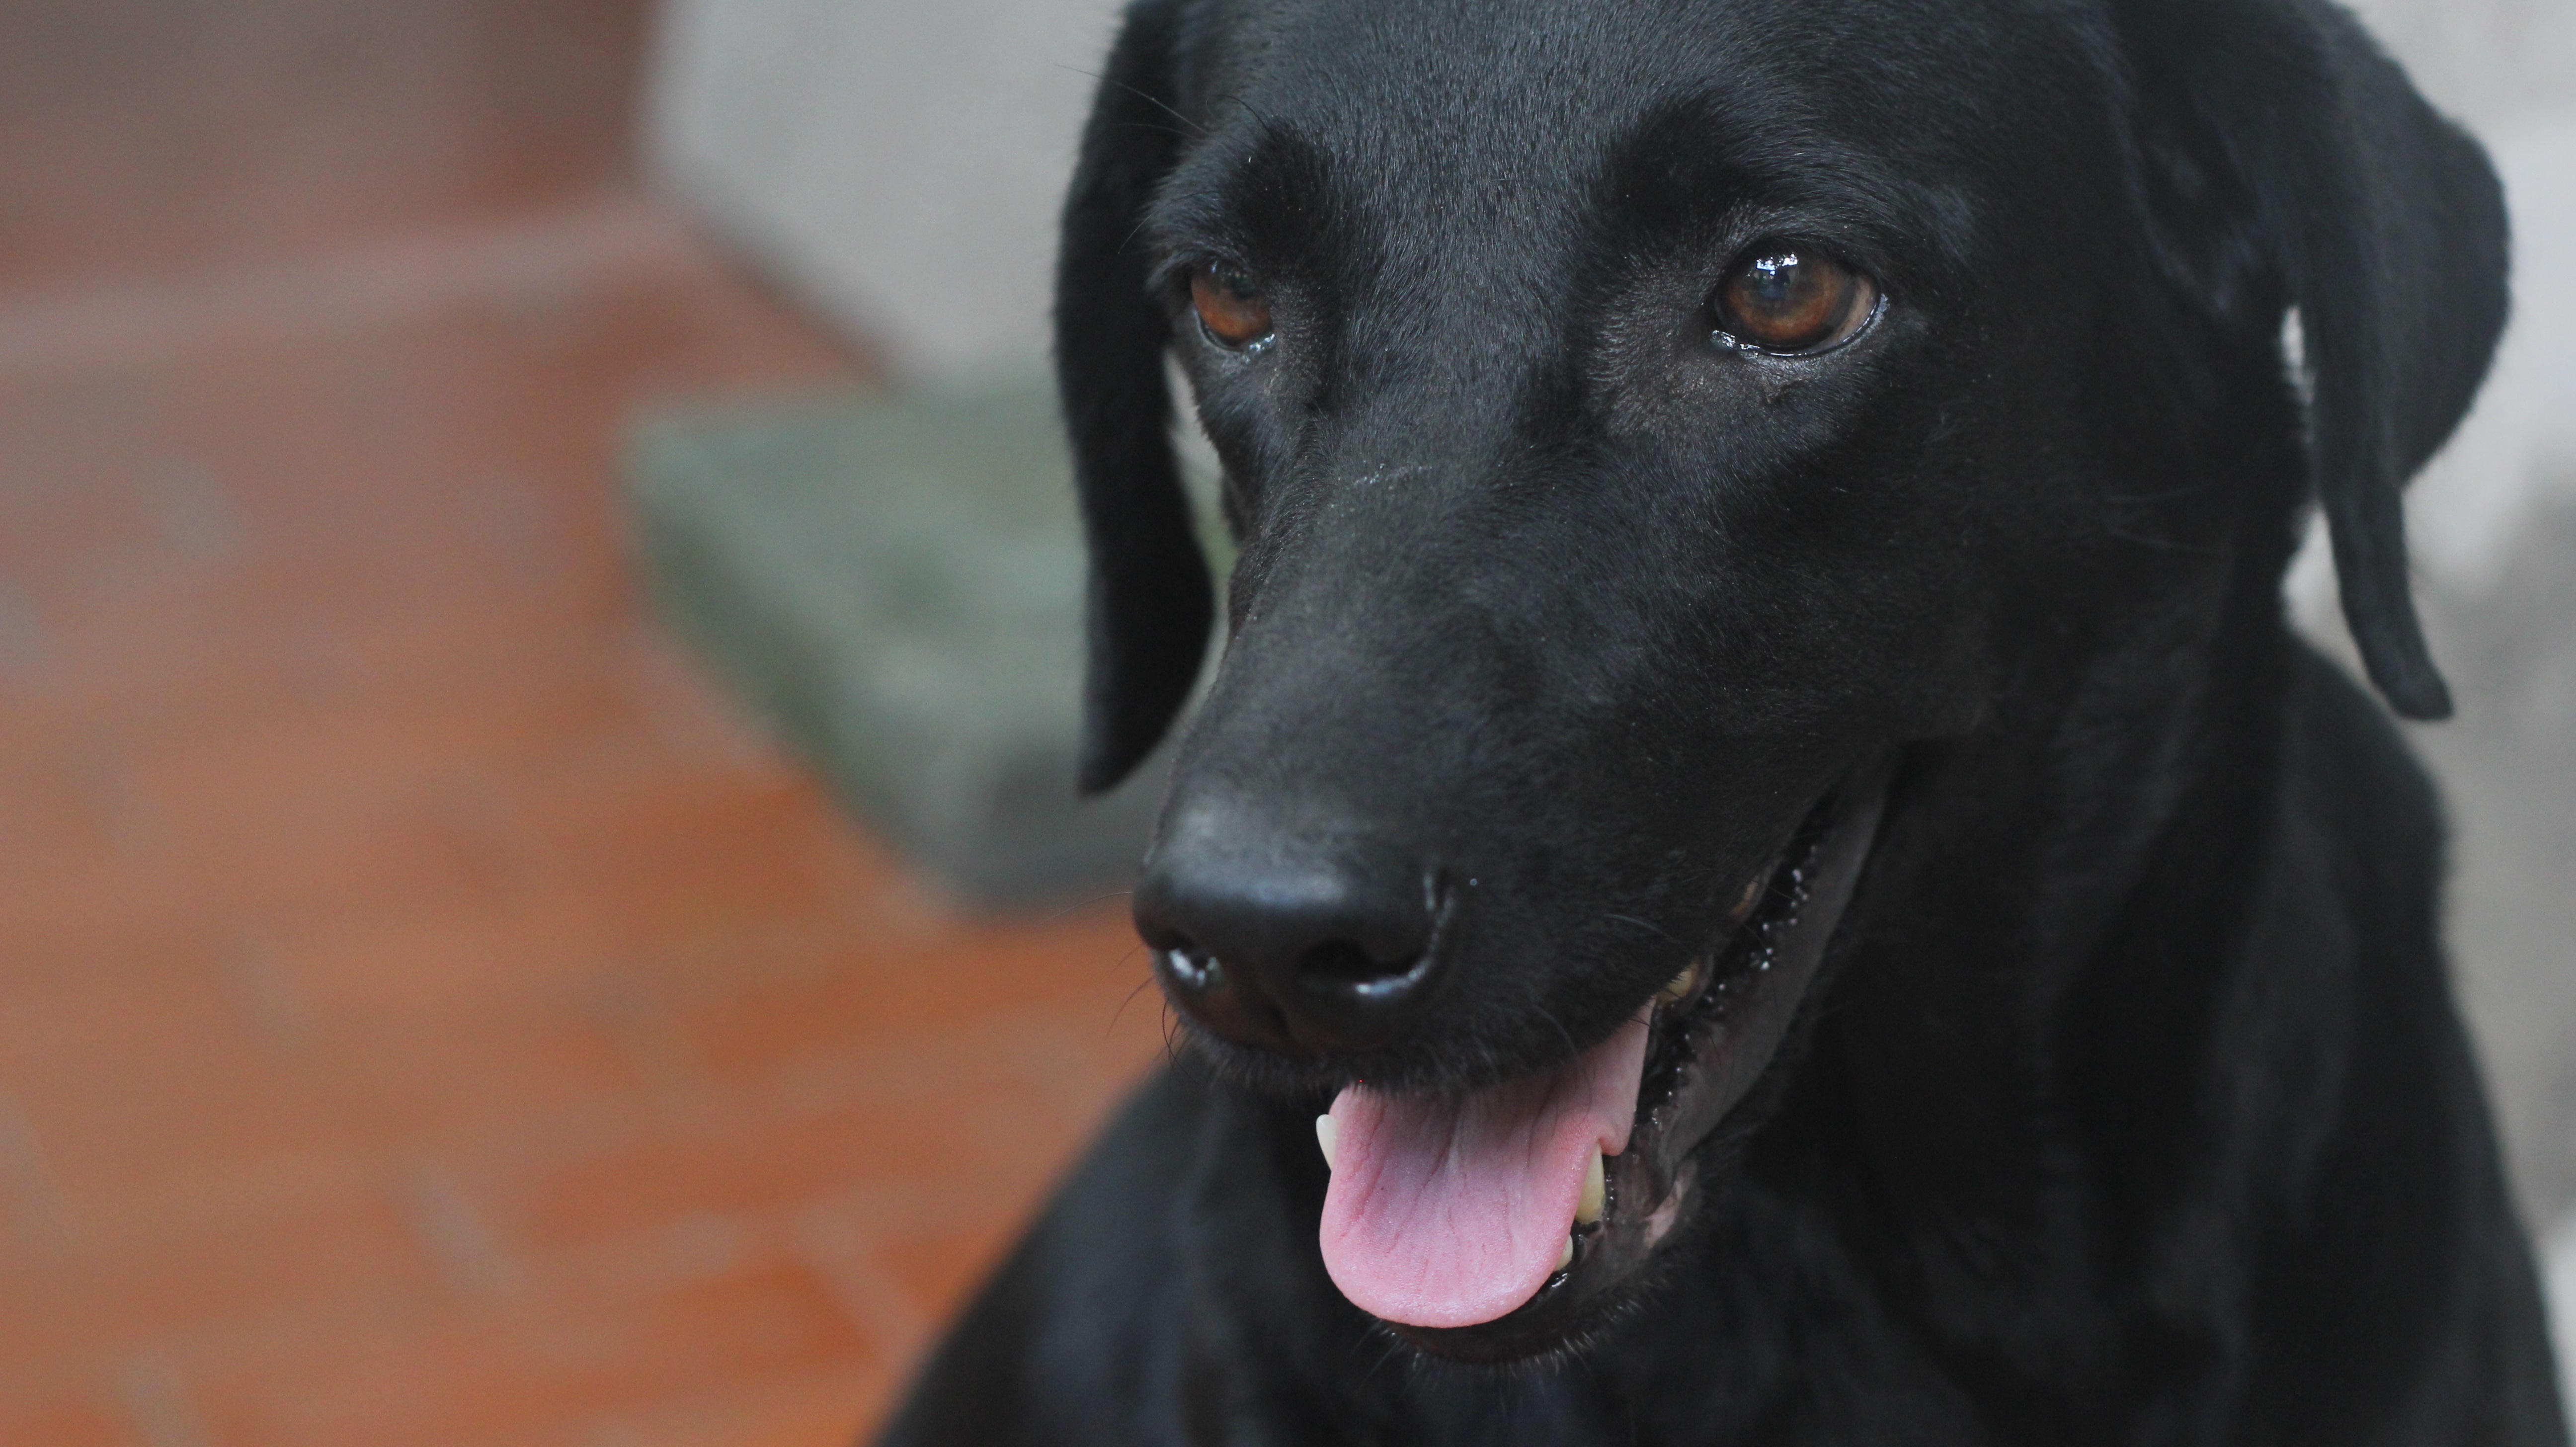
puppy, dog, canine, mammal, black, vertebrate, labrador retriever, labrador, dog breed, retriever, flat coated retriever, dog like mammal, carnivoran